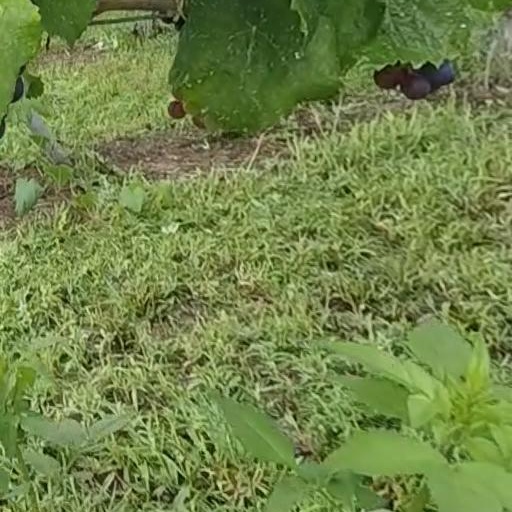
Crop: grape